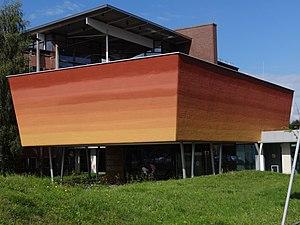
L'université de Wageningue est une université située à Wageningue, aux Pays-Bas. Son campus est établi en banlieue de la ville, ce qui lui permet de projeter de nombreuses extensions de ses locaux, déjà tous ultra-modernes, en raison de son caractère scientifique. L'université est en effet axée sur les sciences de la vie, la sociologie, les relations commerciales et les ressources naturelles.